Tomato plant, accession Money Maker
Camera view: horizontal (90 deg, fisheye); turntable rotation: 300 degrees
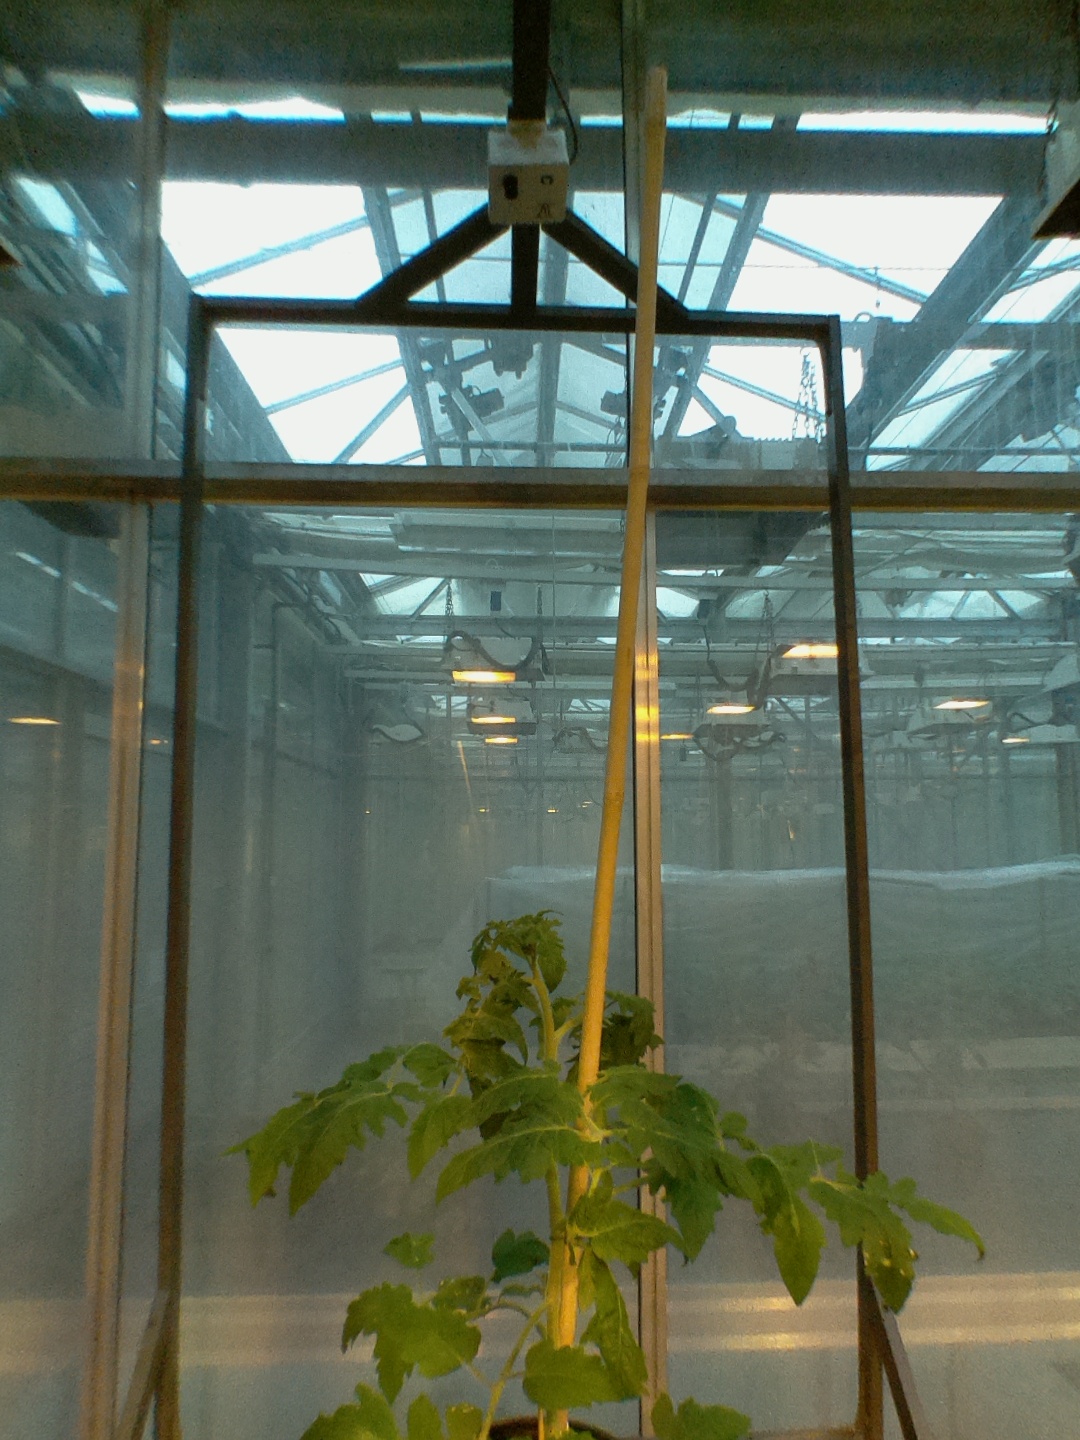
BBCH growth stage 53: 3 inflorescences visible